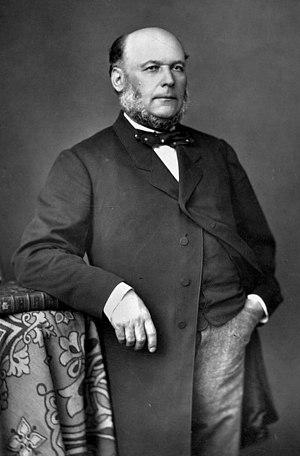
Portrait photographique de Jules Grévy.
Cet article présente la succession des gouvernements de la France depuis le couronnement d'Hugues Capet jusqu'à aujourd'hui.
Jules Grévy, né le 15 août 1807 à Mont-sous-Vaudrey et mort le 9 septembre 1891 dans la même commune, est un avocat et homme d'État français, président de la République française du 30 janvier 1879 au 2 décembre 1887.